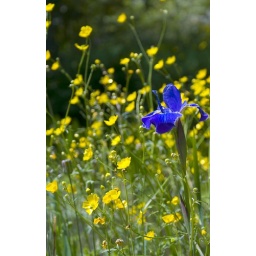
A blue flag iris in a field of yellow buttercups